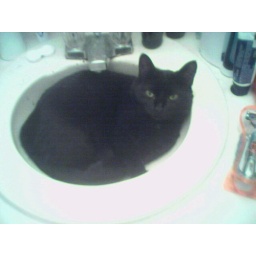
My cat deciding to be cute and taking over the sink.